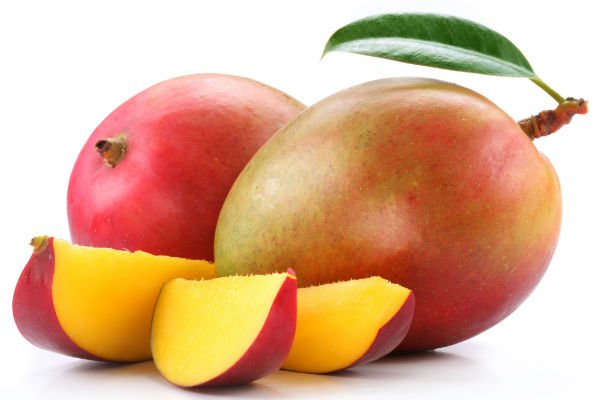
Label: Mango